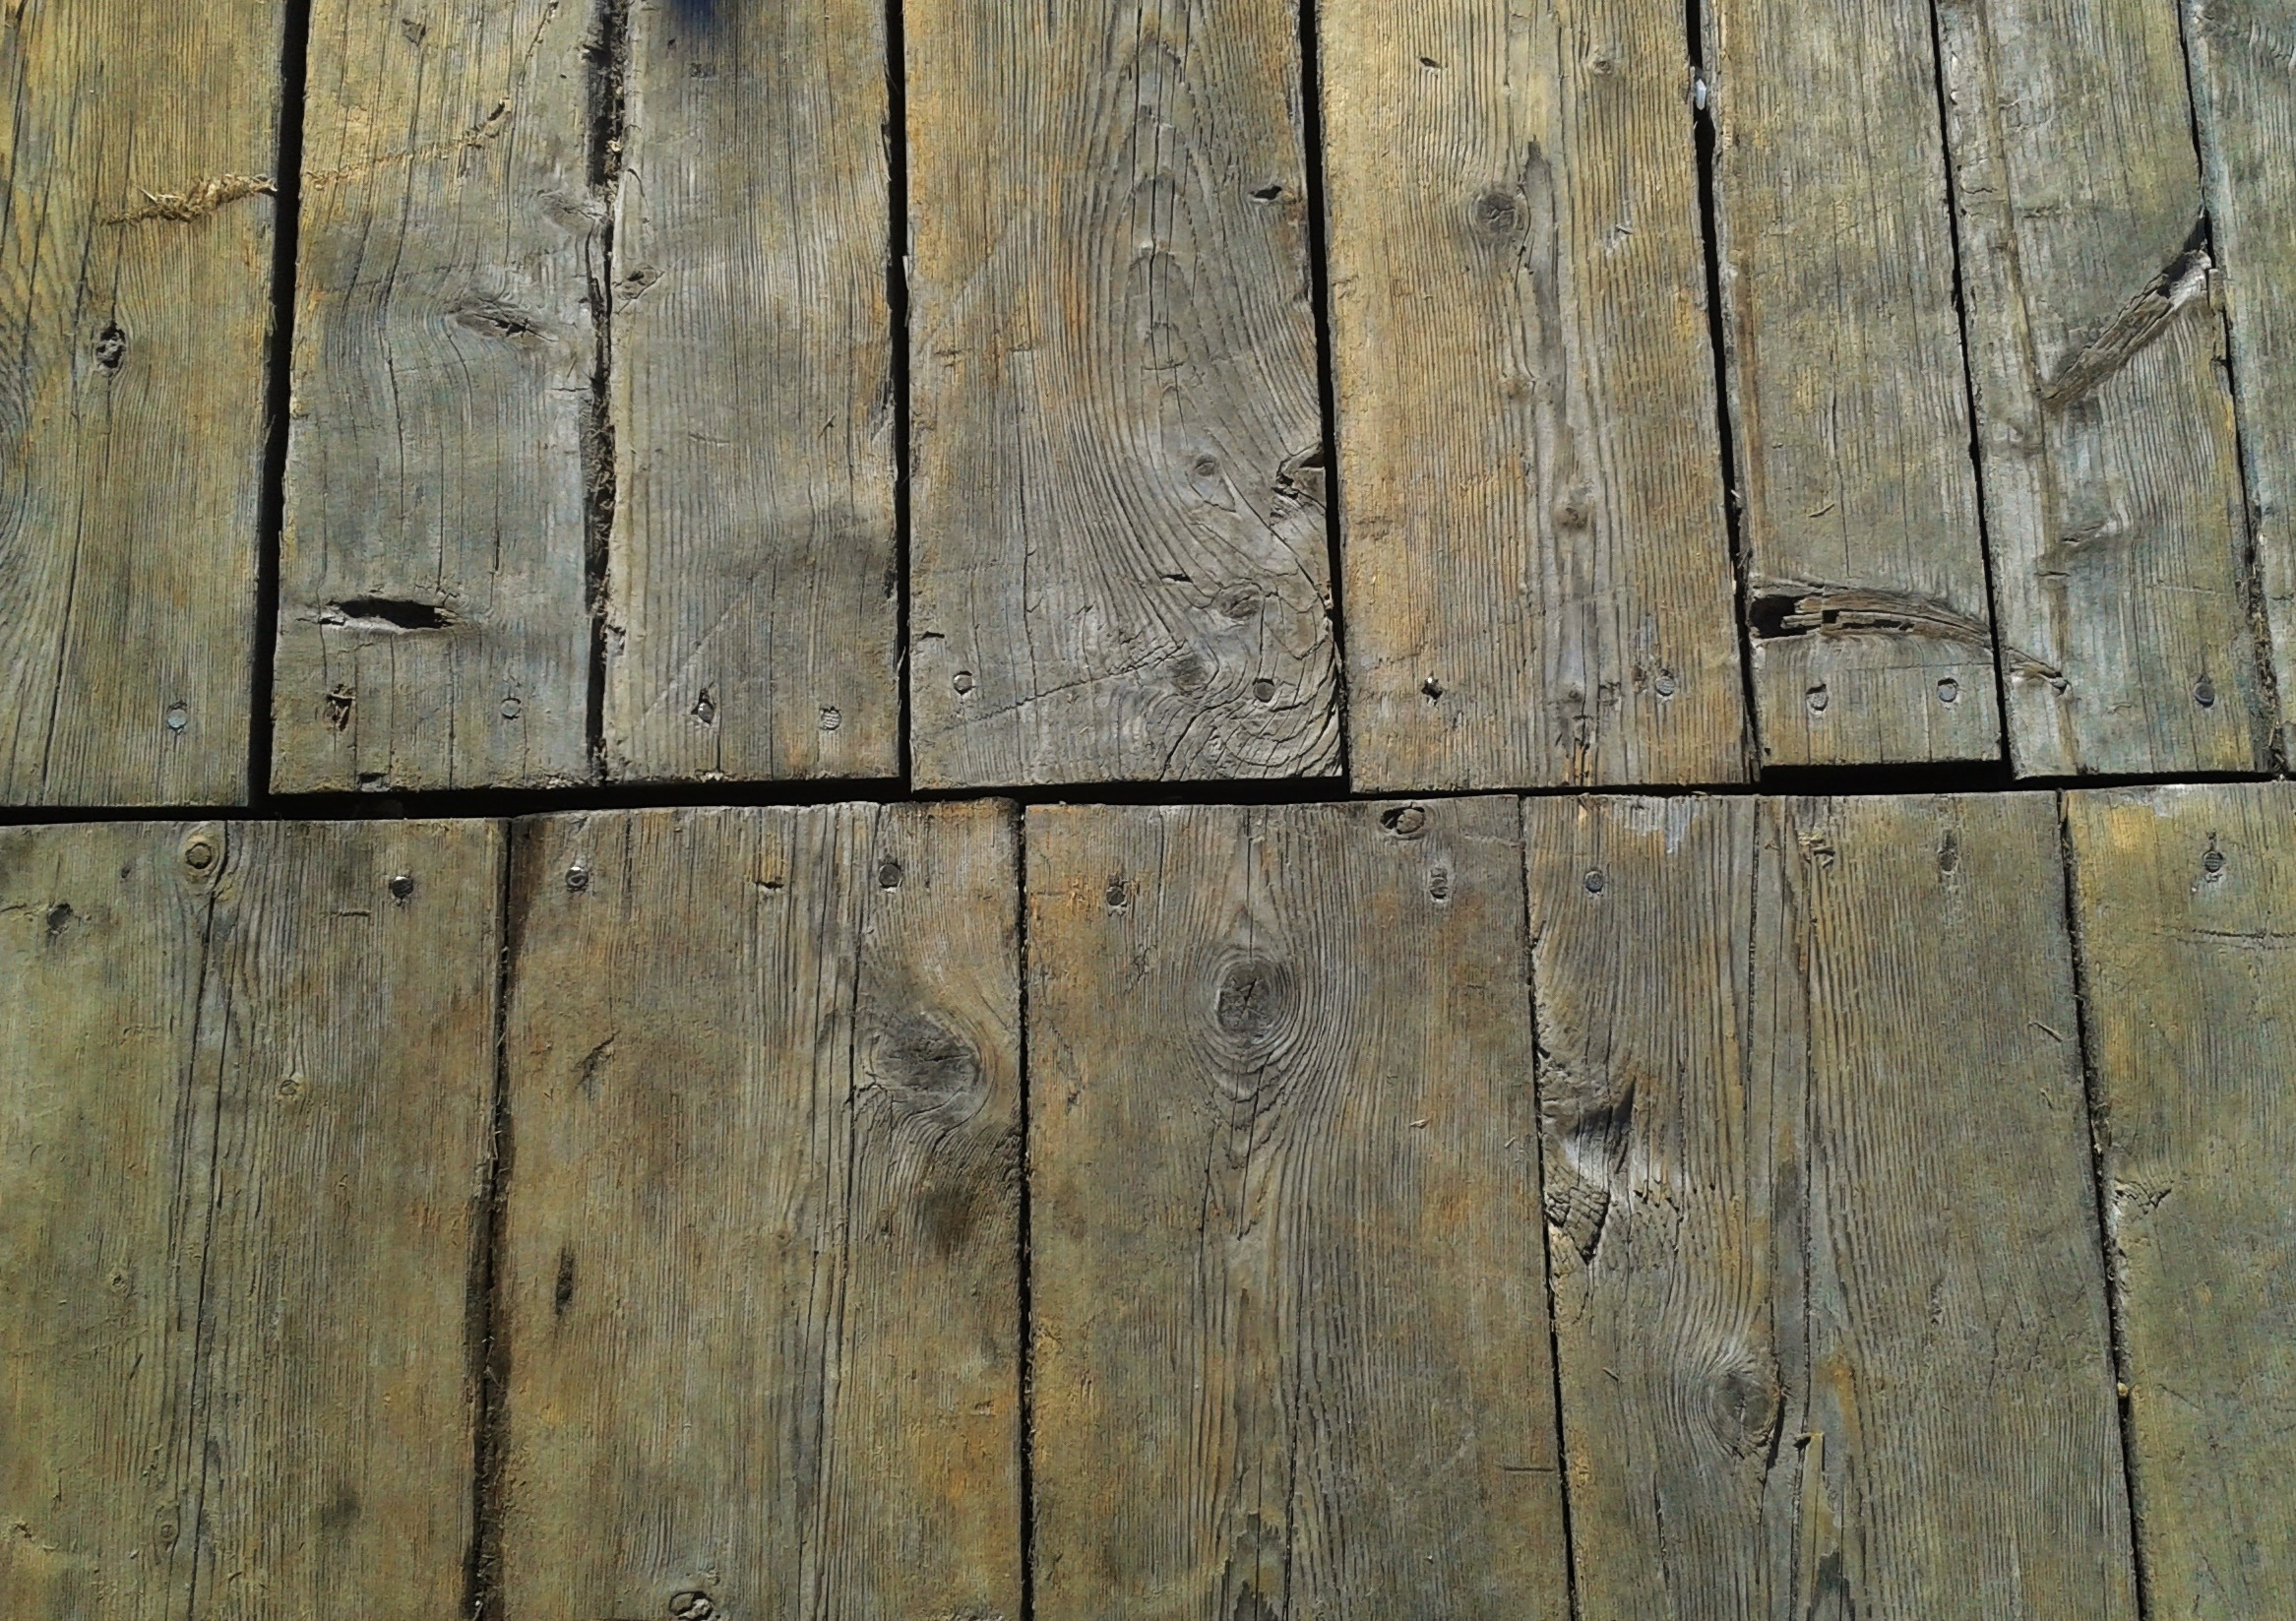
structure, wood, grain, texture, plank, floor, wall, pattern, brown, soil, wood floor, structures, background, hardwood, boards, nailed, joints, toning, wooden boards, flooring, wood grain, wood structures, wood flooring, wooden slats, shades of brown, wood joints, laminate flooring, wood stain, floor boards, plank floor